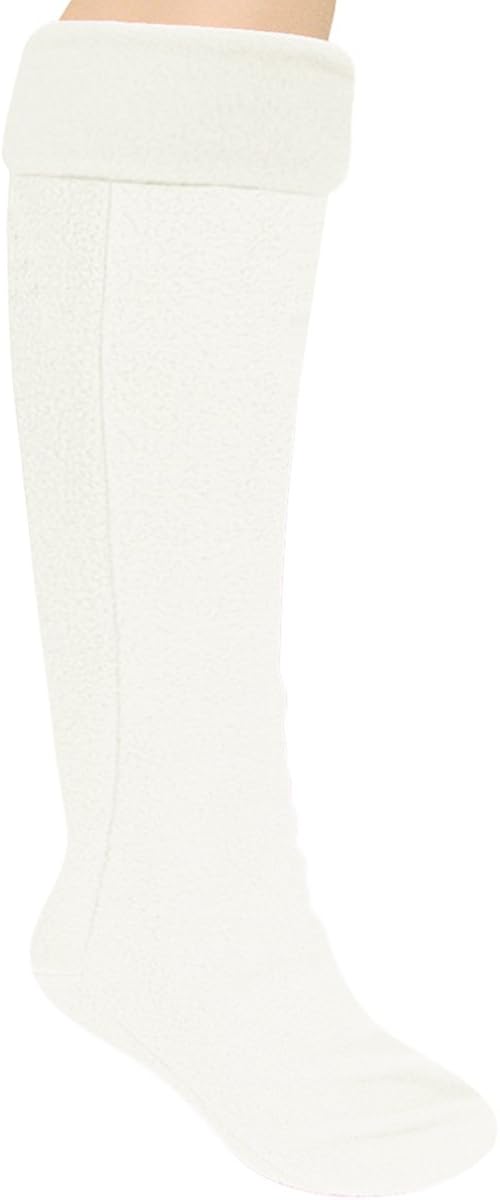
Capelli New York Fleece With Spandex Tall Rain Boot Liner
Category: AMAZON FASHION
Every fashionista knows that your legs need to be dressed and accessorized like every other part of your body and Capelli New York has the best assortment to help you do so! Choose from a variety of ankle socks, slipper socks, knee high socks, thigh high socks, leggings, tights and leg warmers. Our line will keep your feet stylish and warm all year around.
Features: 100% Polyester | Fleece | Small is for sizes 5-7; Medium is for sizes 7-9; Large is for sizes 9-11 | Made in China